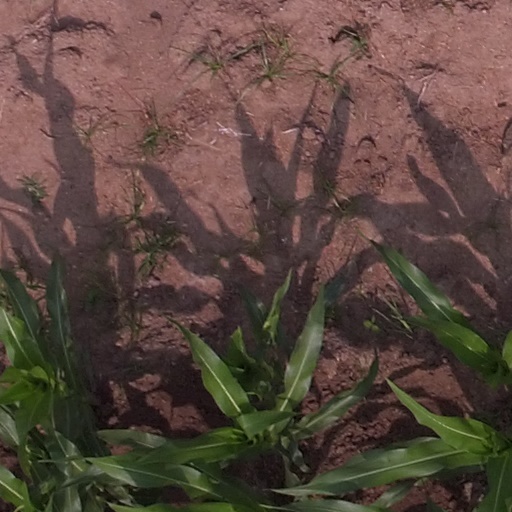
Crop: maize; corn